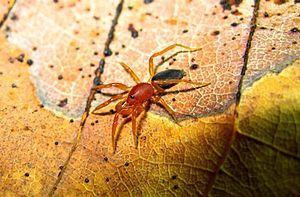
Nops est un genre d'araignées aranéomorphes de la famille des Caponiidae.